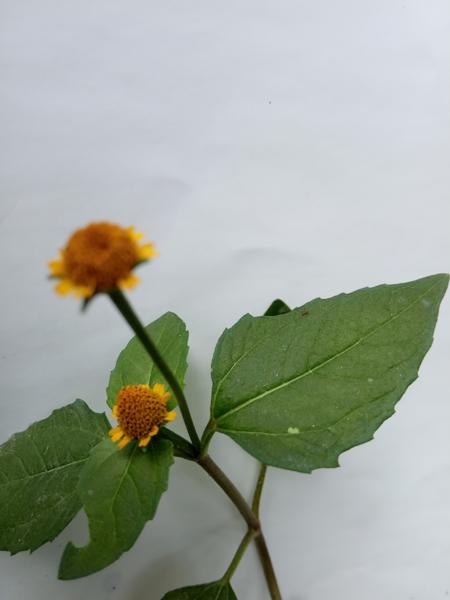
Weed species: Synedrella nodiflora